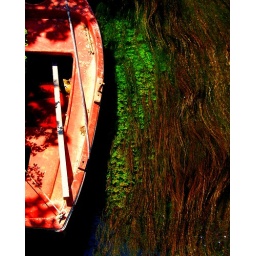
River grasses flow like long tresses of hair in the crystal clear water of the Xydas in Kalives, Crete.